Gothic (film)

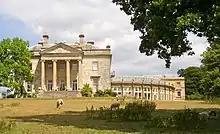
Gaddesden Place in Hertfordshire, England, was used as a location for Villa Diodati

The film fictionalizes an actual meeting that took place between Mary Godwin, Percy Shelley, and Claire Clairemont at the Villa Diodati in Geneva, hosted by Lord Byron. It has been suggested by some historians and journalists that the events of their meeting which inspired Shelley's "Frankenstein" and Polidori's "The Vampyre" were triggered by the group's use of opium during their vacation together. Discussing the film's basis in reality, actor Sands commented: